Grabštejn

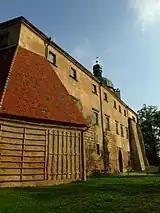
Entrance gate

The original Gothic castle of Grafenstein was founded in the 13th century. In 1562, it was bought by Crown Chancellor Georg Mehl von Strelitz. Between 1566 and 1586, he had rebuilt the castle in the Renaissance style and thus turned it into a representative castle.